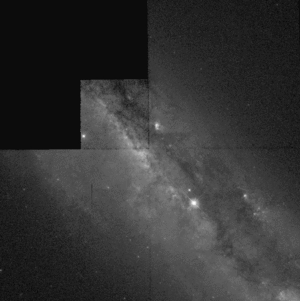
M108, également appelée par plusieurs astronomes amateurs la galaxie de la Planche de Surf, est une galaxie spirale barrée vue par la tranche et située dans le constellation de la Grande Ourse.